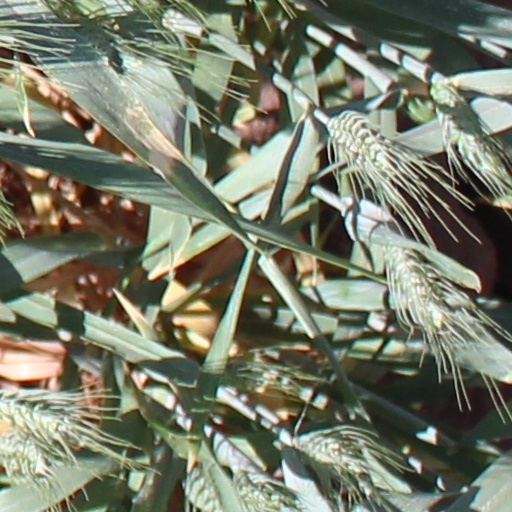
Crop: wheat